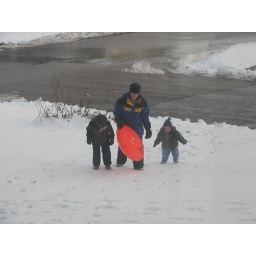
RaChelle and the boys had fun sledding down the little hill in our yard.